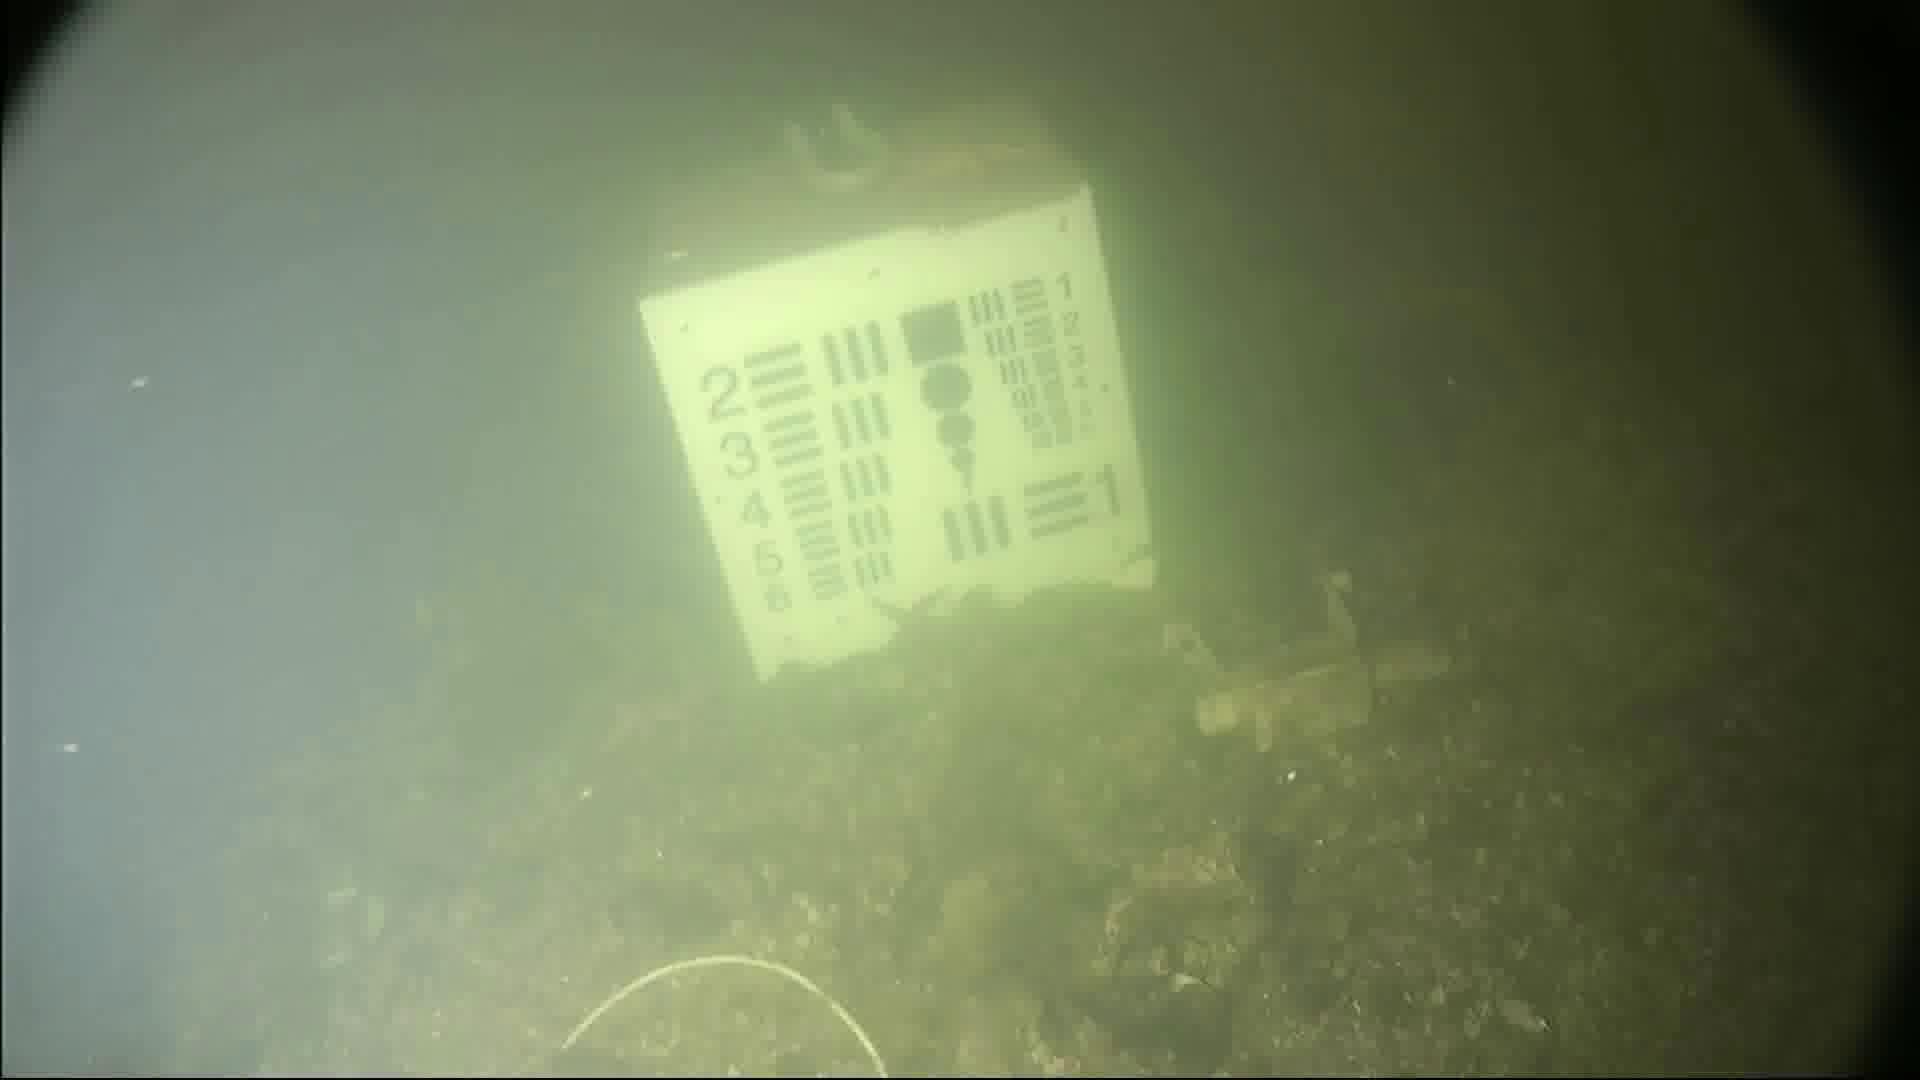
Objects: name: starfish